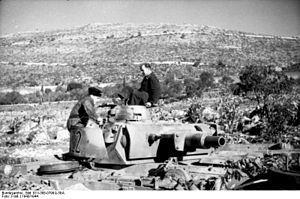
Le 7,5-cm KampfWagenKanone 37 L/24 est un canon utilisé pendant la Seconde Guerre mondiale par la Wehrmacht. Il était l'armement principal des chars de combat Panzer IV et des canons d'assaut Sturmgeschütz III.